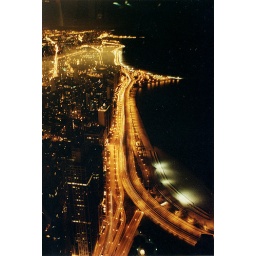
chicago at night -the lakeshore road is drawn by car lights.